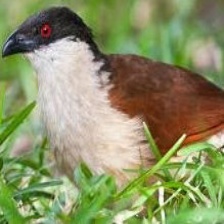
Species: COPPERY TAILED COUCAL
Scientific name: CENTROPUS CUPREICAUDUS